Society of Mary (Marists)

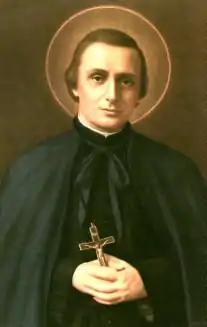
Saint Peter Chanel, patron saint of Oceania.

"Hidden and unknown": For Marists, being more or less "hidden and unknown" in the world, is a call to simple, modest and humble action. The focus on the task rather than who is doing it. For Fr Colin, the founder of the Society of Mary, being, "hidden and unknown" was the only way to do good.